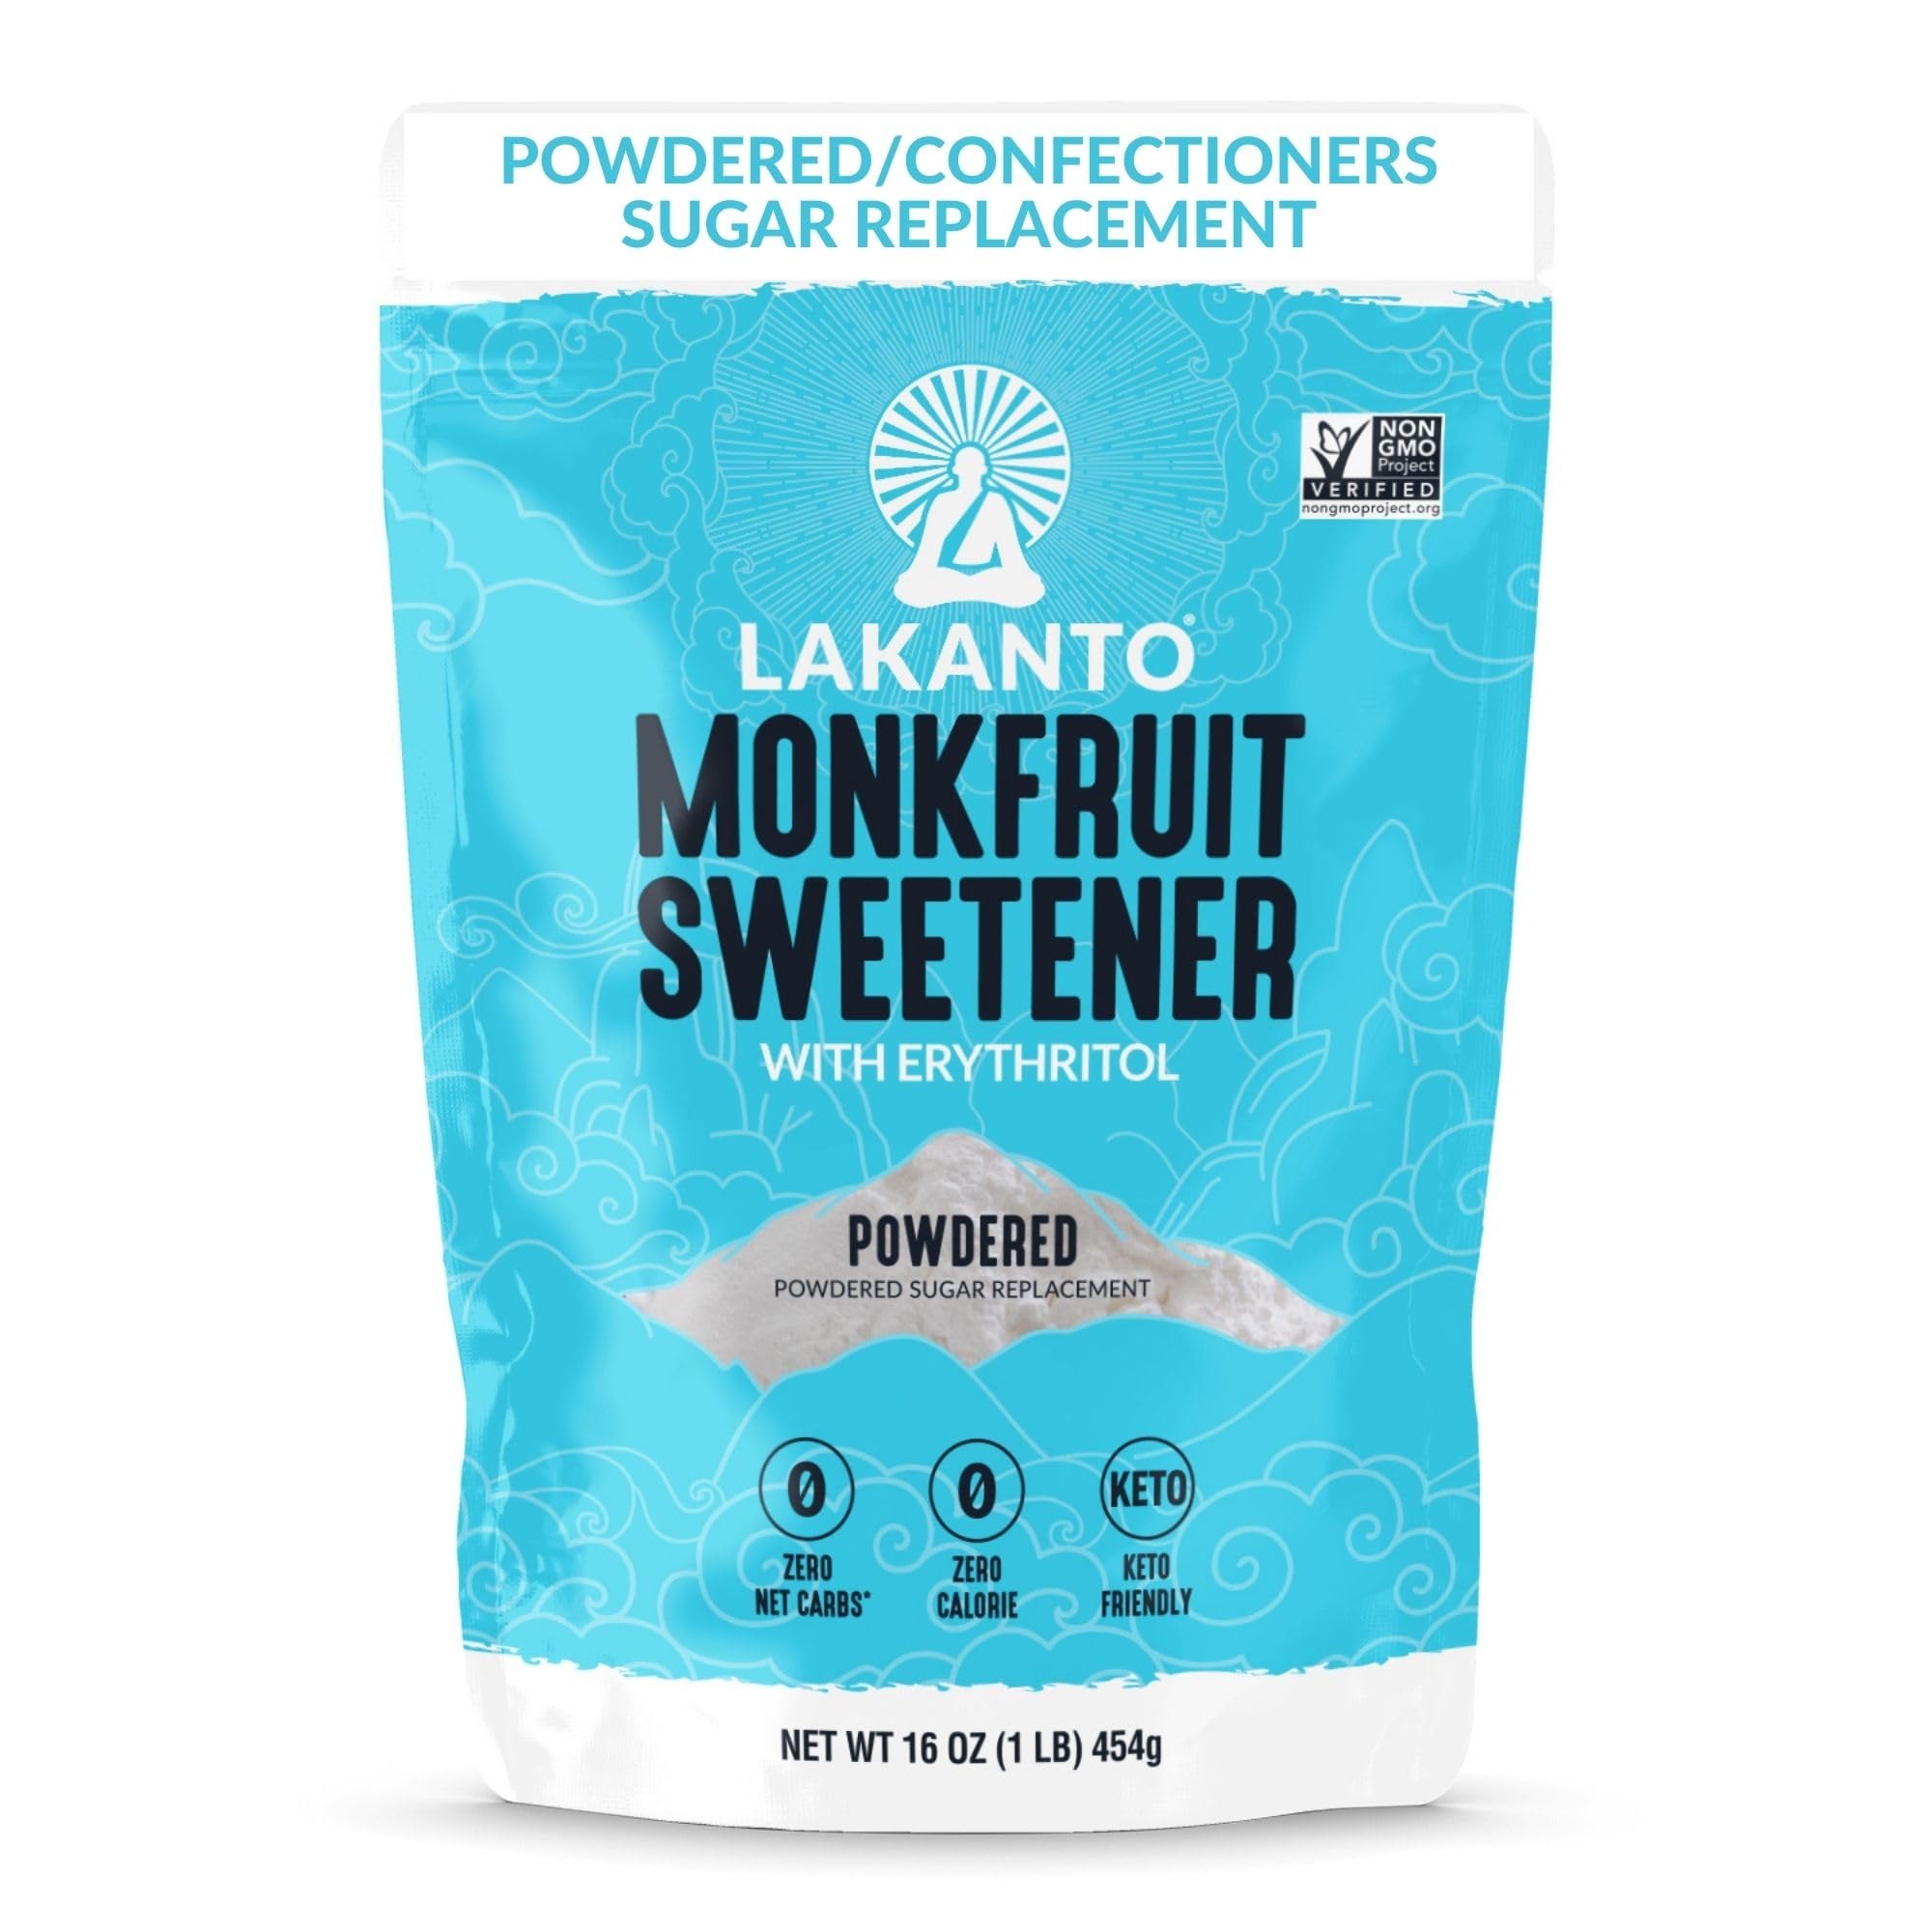
Item Name: Lakanto Powdered Monk Fruit Sweetener With Erythritol, Powdered Sugar Substitute Sweetener For Baking & Cooking Waffles, Donuts, Cookies & More, Keto, Low Calorie, Low Carb, Vegan, Gluten Free, 1 Lb
Bullet Point 1: ZERO CALORIE & ZERO GLYCEMIC: Lakanto's Powdered Monk Fruit and Erythritol Sweetener offers a deliciously sweet experience without the calories or glycemic spikes of traditional sugar. Perfect for anyone looking to reduce sugar intake while still enjoying the sweetness of their favorite treats.
Bullet Point 2: 1:1 SUGAR REPLACEMENT FOR EASY USE: This powdered sweetener is a 1:1 replacement for powdered sugar, making it simple to substitute in any recipe. Whether you're baking, cooking, or adding a sweet dusting to your desserts, it provides the same sweetness as confectioners' sugar.
Bullet Point 3: PERFECT FOR FROSTINGS, GLAZES & DESSERTS: The fine texture of Lakanto’s powdered sweetener is ideal for creating smooth frostings, glazes, and toppings. It easily dissolves and mixes into your favorite recipes, offering the perfect powdered sugar alternative for all your culinary creations.
Bullet Point 4: LIFESTYLE FRIENDLY & VERSATILE: Designed for a wide range of dietary preferences, this sweetener is great for keto, paleo, vegan, low sugar, and gluten free lifestyles. It's crafted with monk fruit and erythritol, delivering a natural sweetness without artificial ingredients or additives.
Bullet Point 5: EXPLORE OTHER LAKANTO PRODUCTS: Lakanto offers more than just sweeteners! Check out our wide range of sugar alternatives and delicious products, including baking mixes, syrups, chocolate, drink mixes, and sweet treats. Whatever your sweet tooth desires, Lakanto has an option that fits your dietary preferences.
Value: 16.0
Unit: Ounce

Price: 14.99